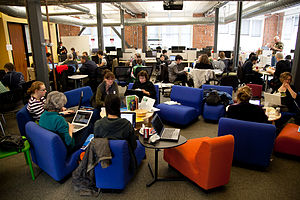
Edit-a-thon
Et edit-a-thon der fandt sted under Women's History Month
Et edit-a-thon kan beskrives som: